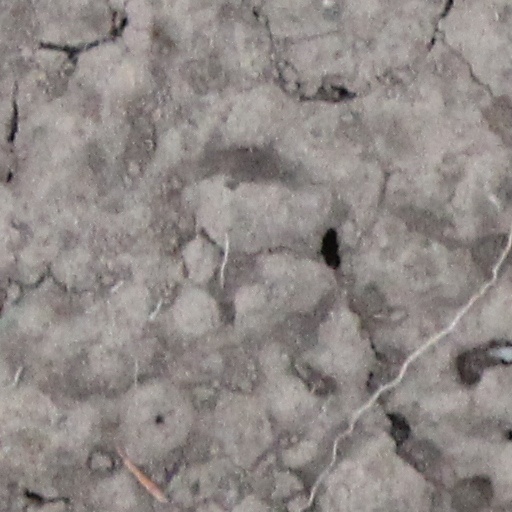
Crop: wheat